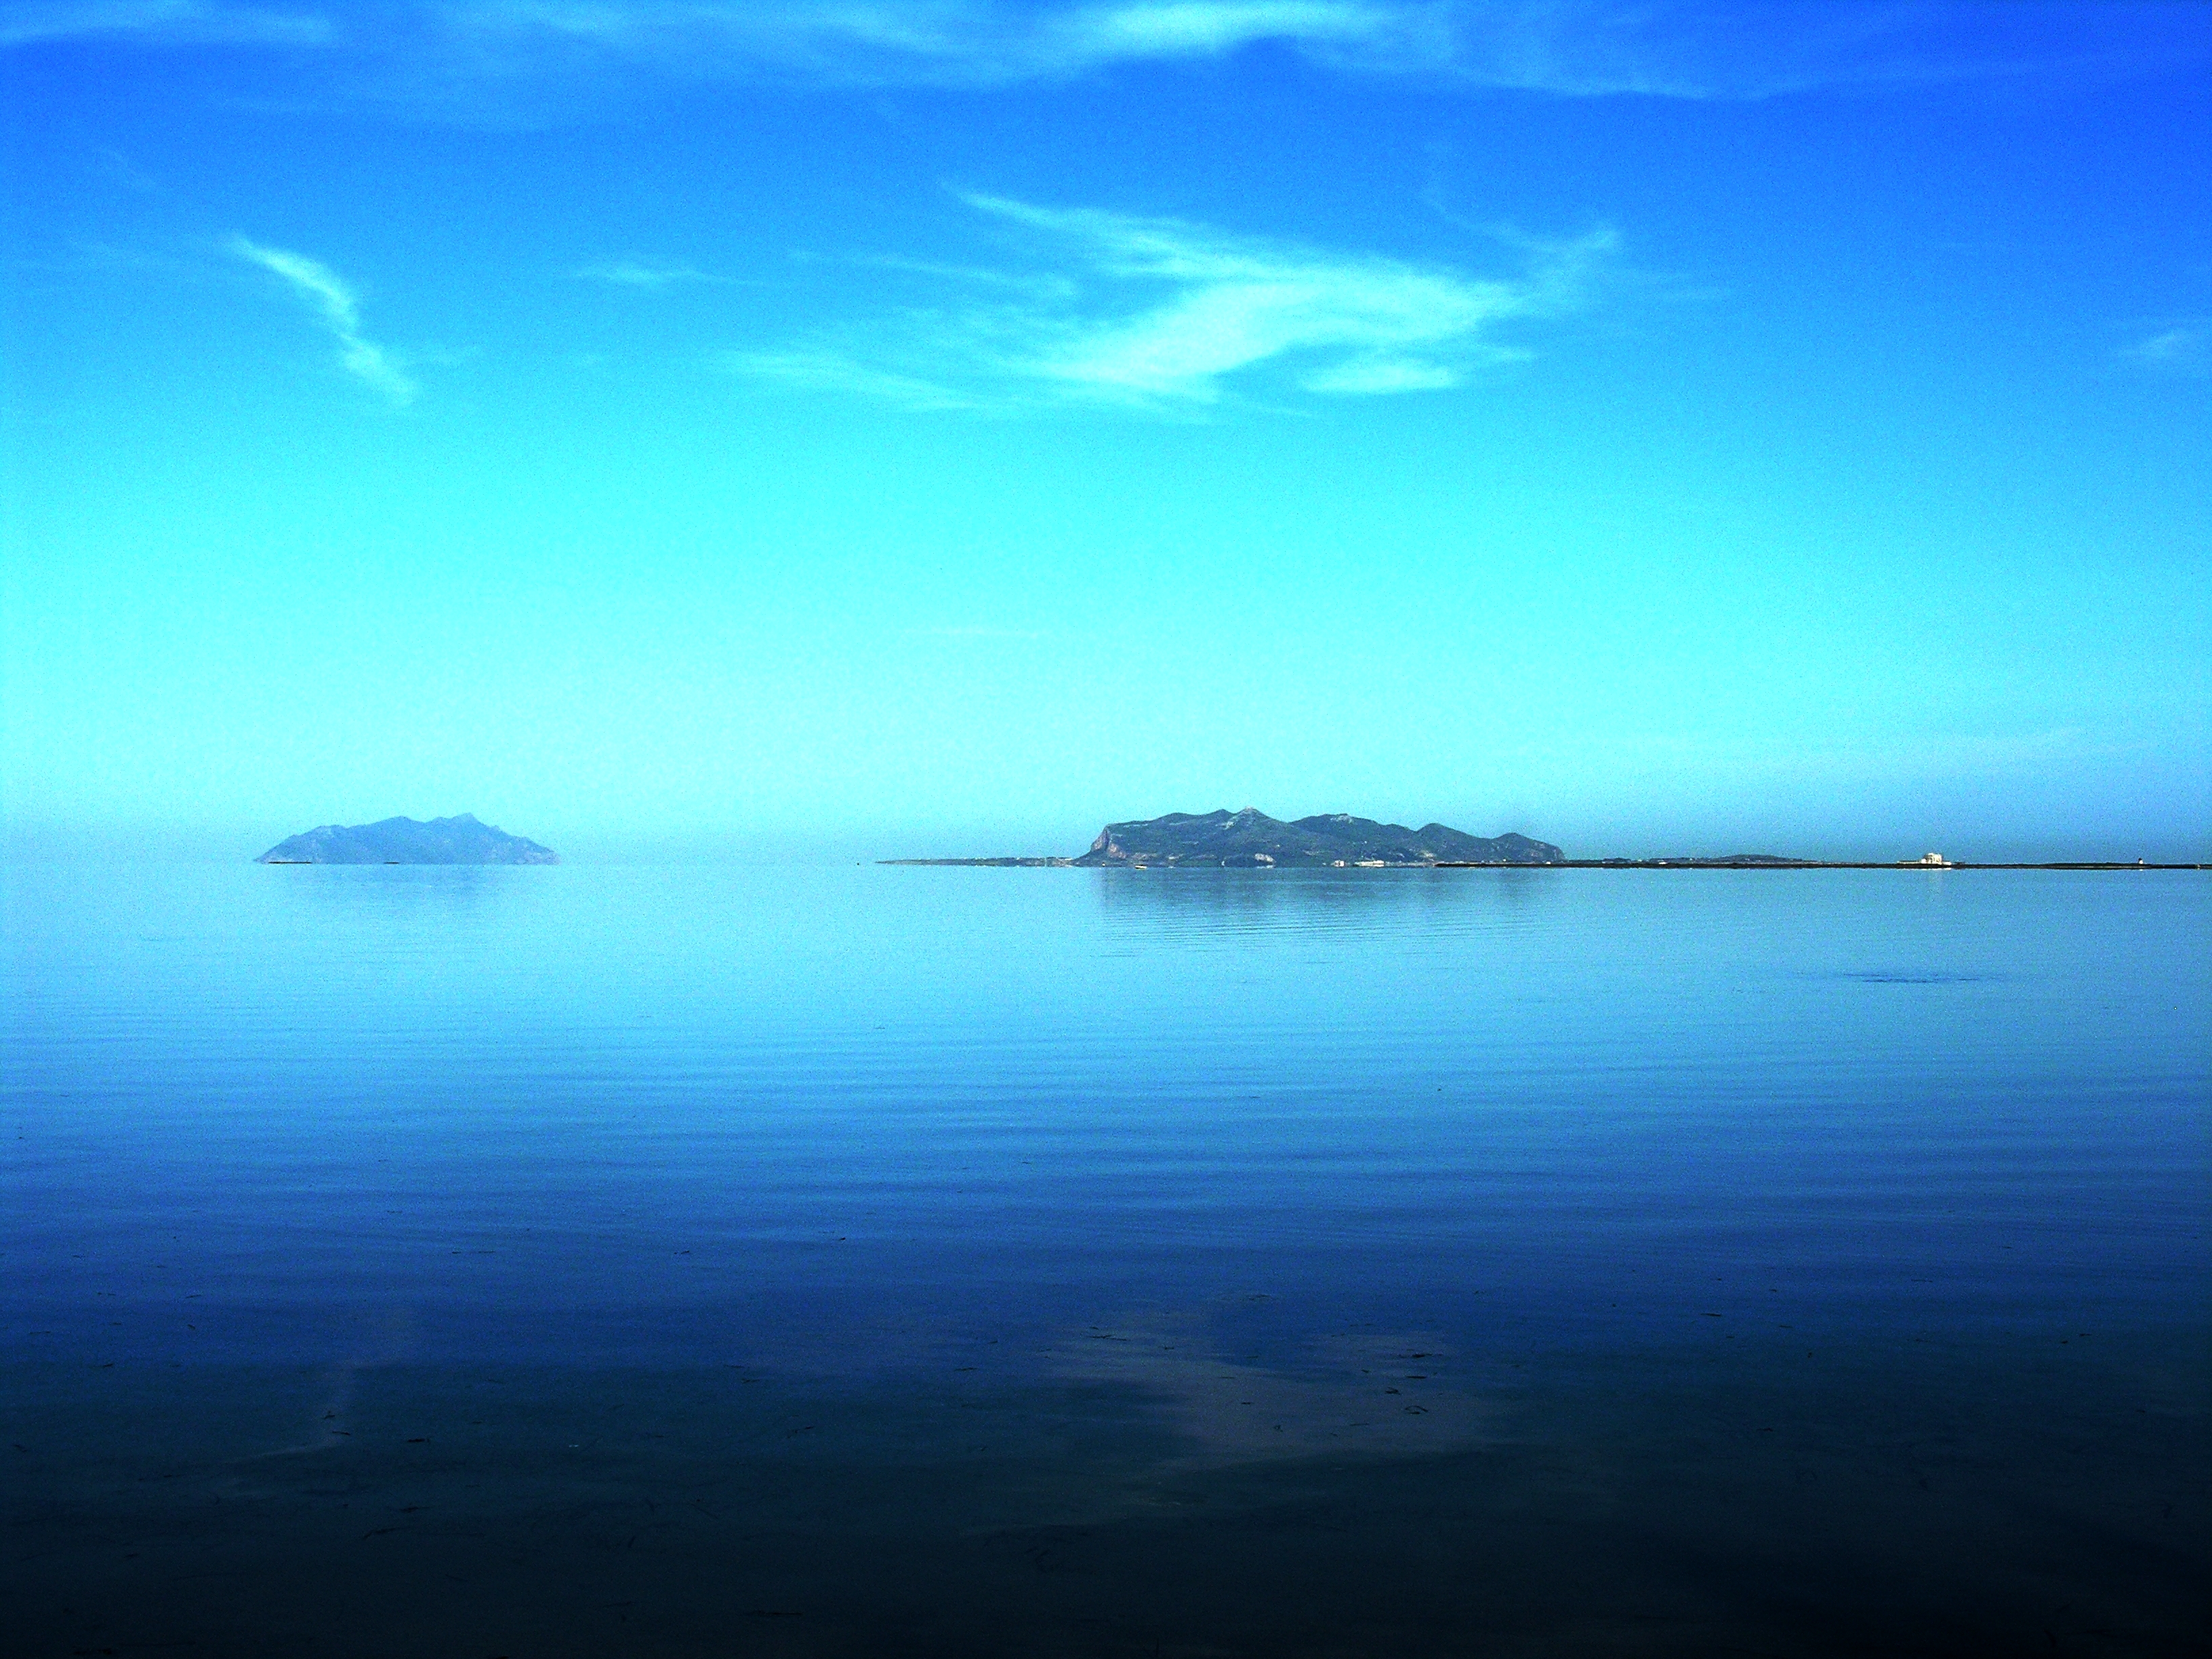
island, sicily, sea, horizon, sky, calm, ocean, coastal and oceanic landforms, water, islet, promontory, atmosphere, daytime, headland, reflection, shore, archipelago, water resources, computer wallpaper, wind wave, coast, dawn, cloud, loch, bay, cape, inlet, dusk